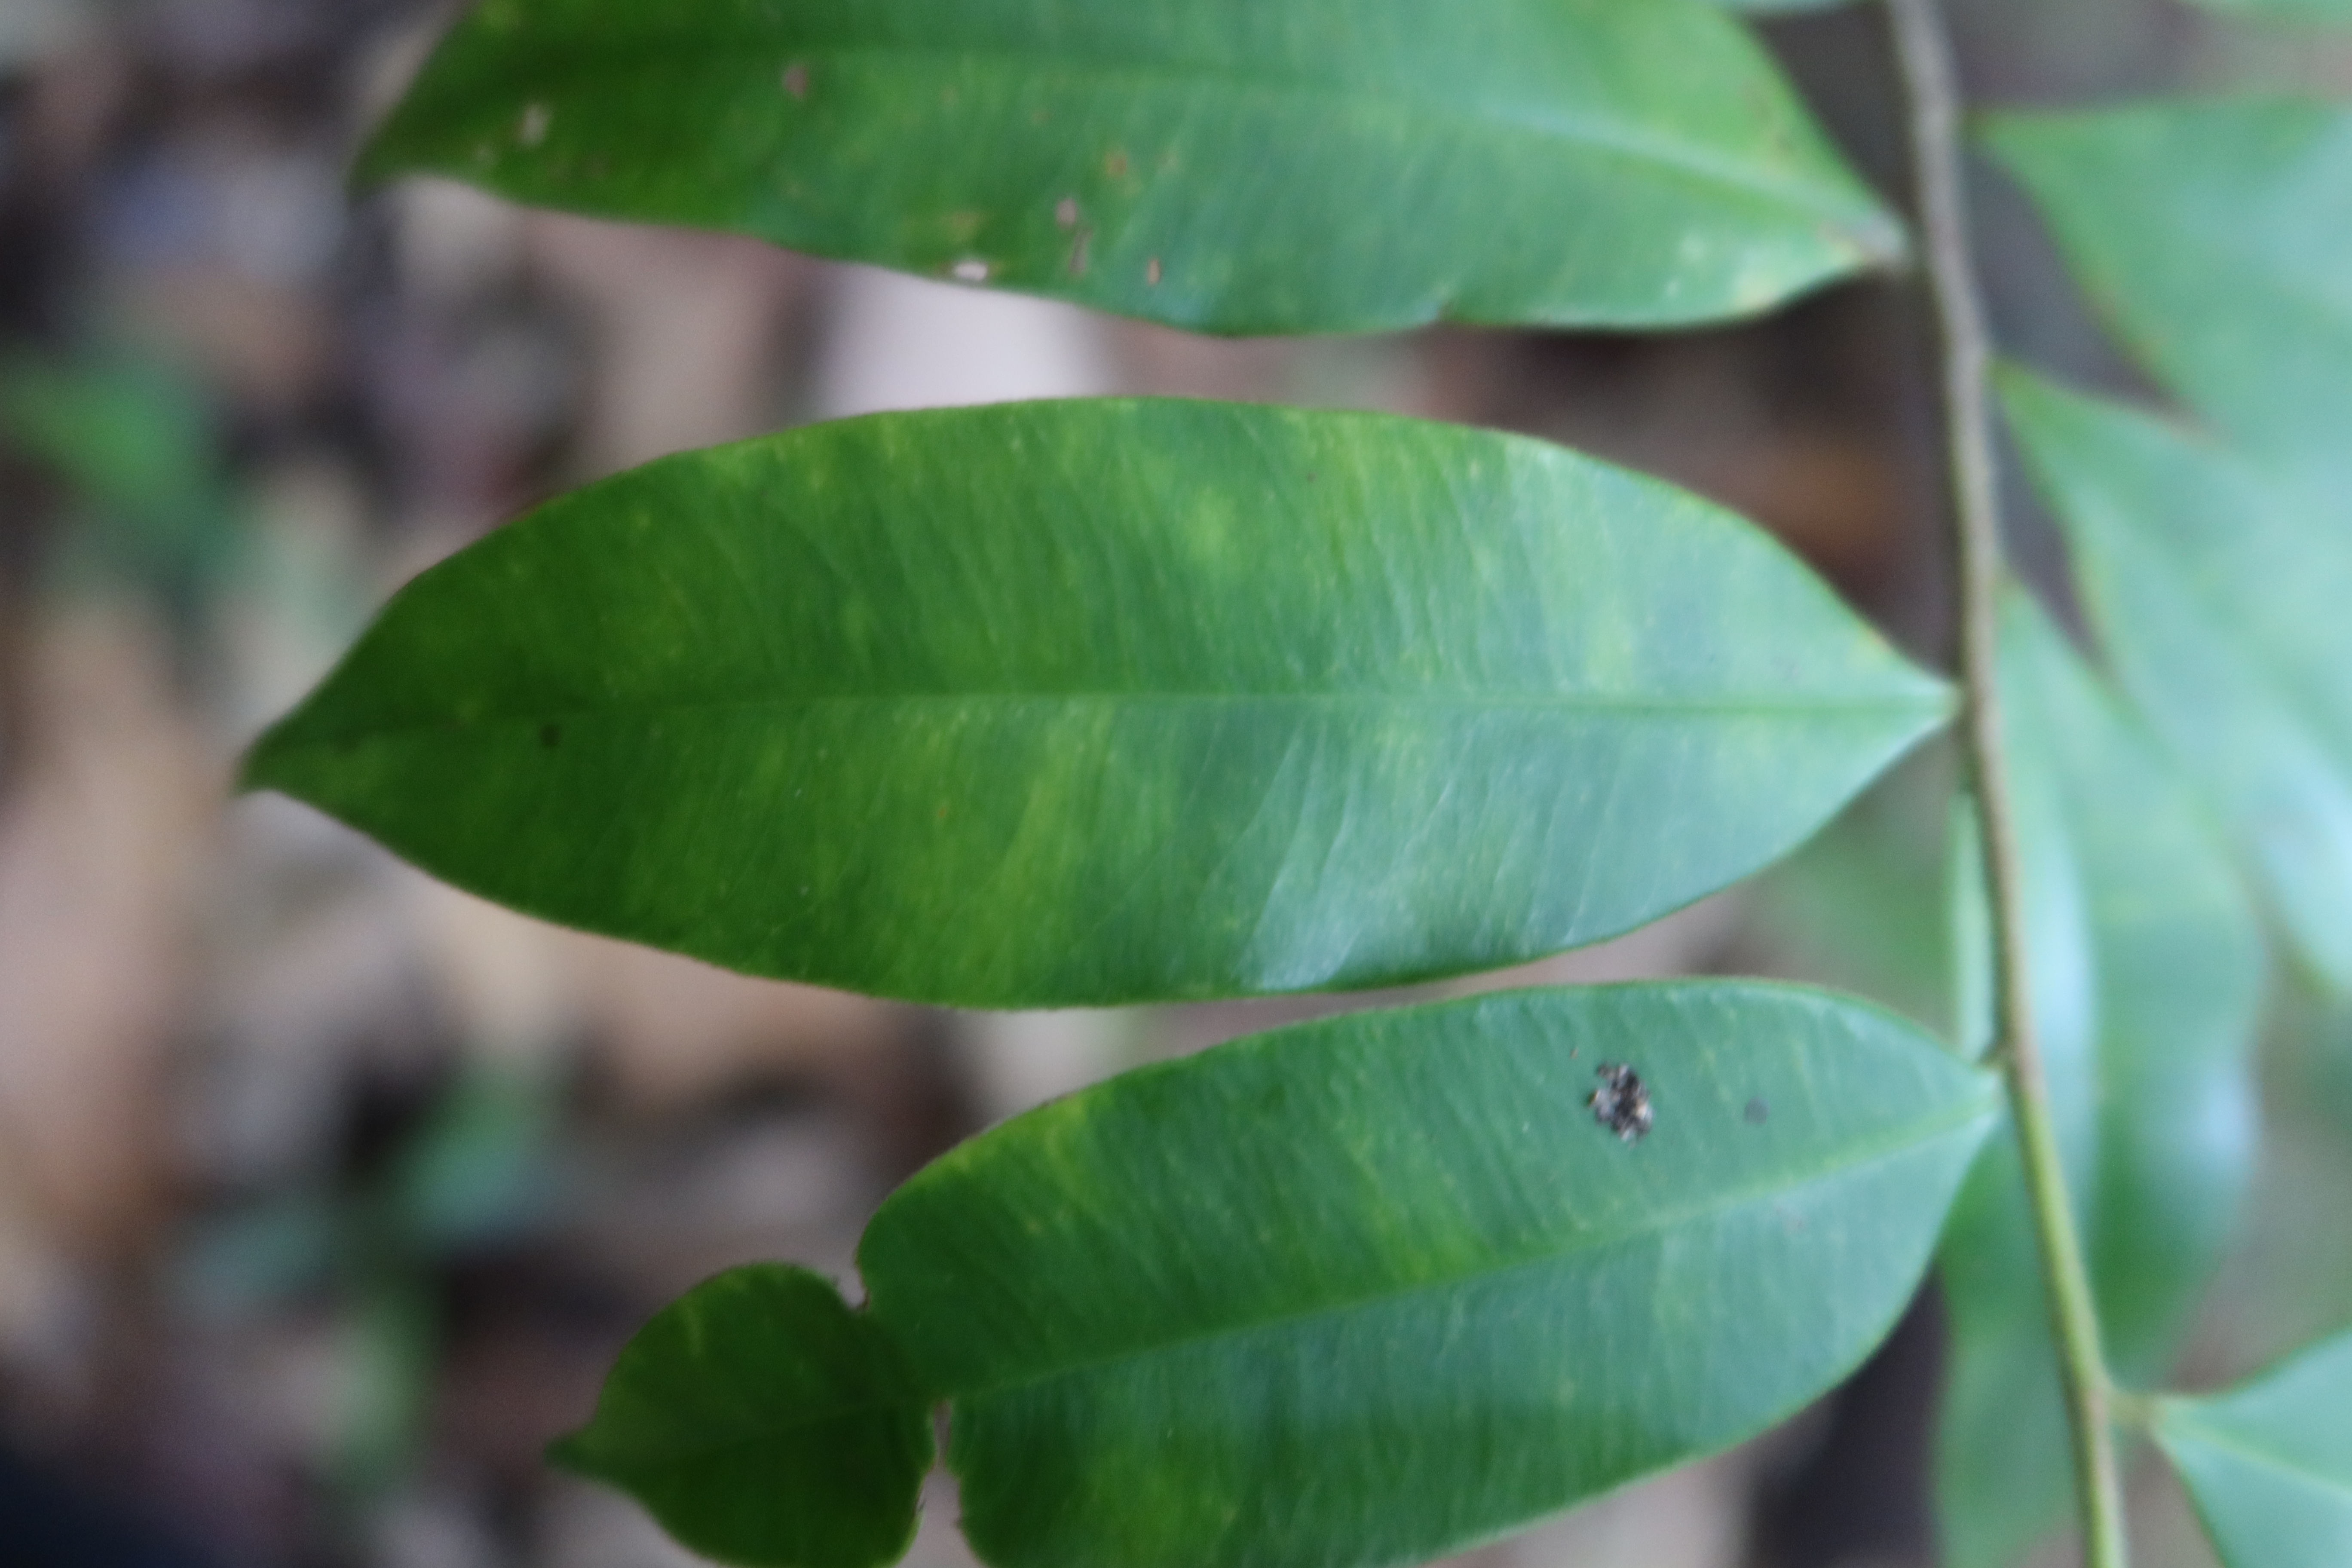
Label: Black spots